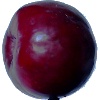
Label: Plum 2